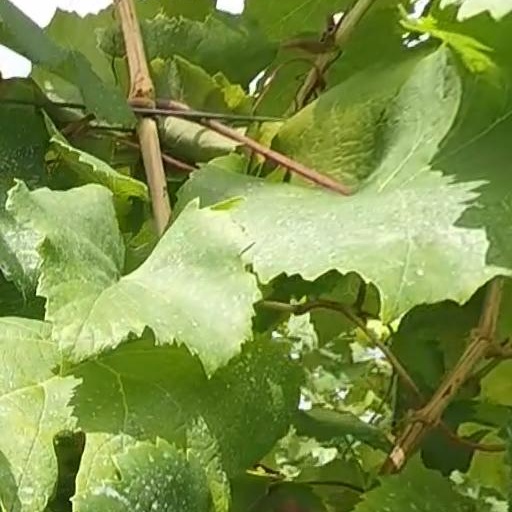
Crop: grape